Speech banana

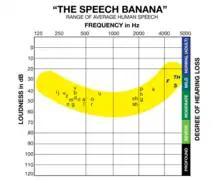
Speech Banana

The speech banana is a banana-shaped region where the sounds (phonemes) of human languages appear on an audiogram. (An audiogram is a graphical representation of someone's ability to hear over a range of frequencies and loudness levels. Hearing on an audiogram is displayed as frequency in Hertz on the x-axis and loudness in decibels on the y-axis.)